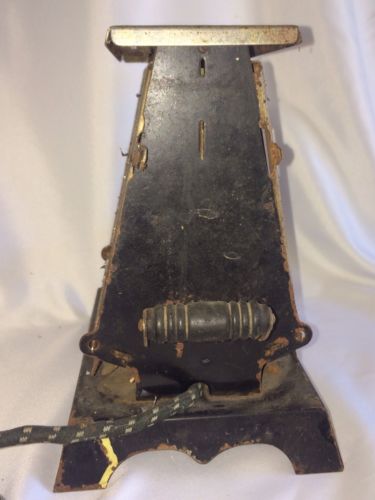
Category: toaster